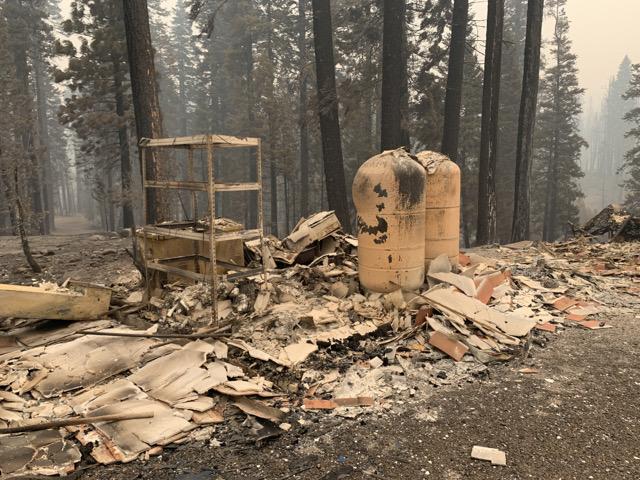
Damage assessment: destroyed